Jessica Ennis-Hill

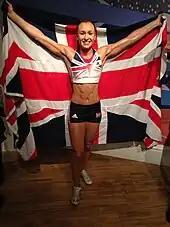
Wax statue of Ennis-Hill at Madame Tussauds, London

Ennis, along with other British 2012 Olympic gold medal winners, was featured on a special Royal Mail commemorative postage stamp and had a post box on the corner of Division Street and Holly Street in Sheffield city centre painted gold in her honour. The post box was vandalised within hours but repaired immediately by Royal Mail.